Describe the emotion expressed in this image:  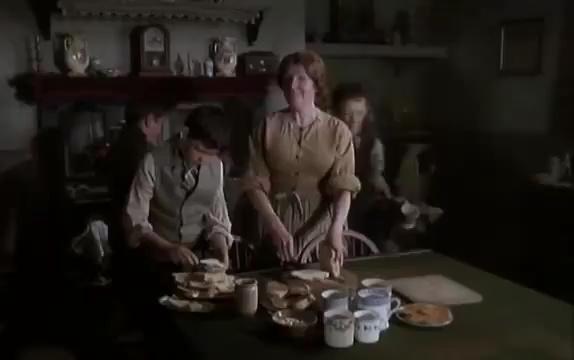
This person displays Fear, valence and arousal with moderate intensity.